Carlos Pellegrini

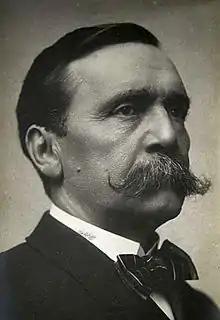

Carlos Enrique José Pellegrini Bevans (October 11, 1846 – July 17, 1906) was Vice President of Argentina and became President of Argentina from August 6, 1890 to October 12, 1892, upon Miguel Ángel Juárez Celman's resignation (see Revolución del Parque).